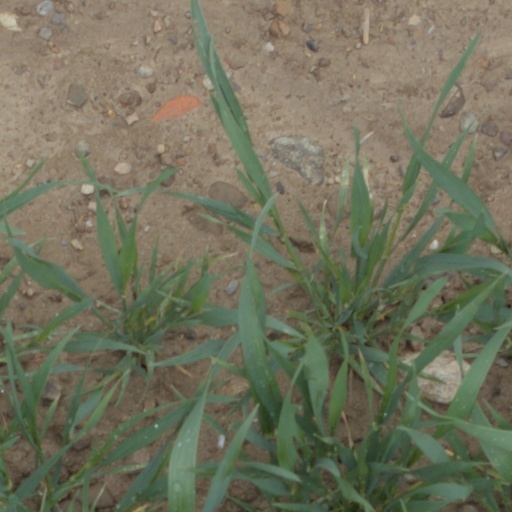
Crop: wheat